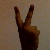
The image shows a hand gesture representing the number 2 in Indian Sign Language.